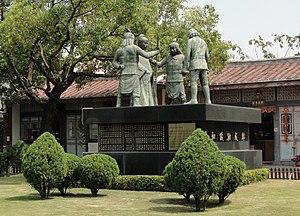
Une statue près de la tour de Chikan (anciennement Fort Provintia) montrant la reddition des Hollandais à Koxinga, Tainan, Taiwan